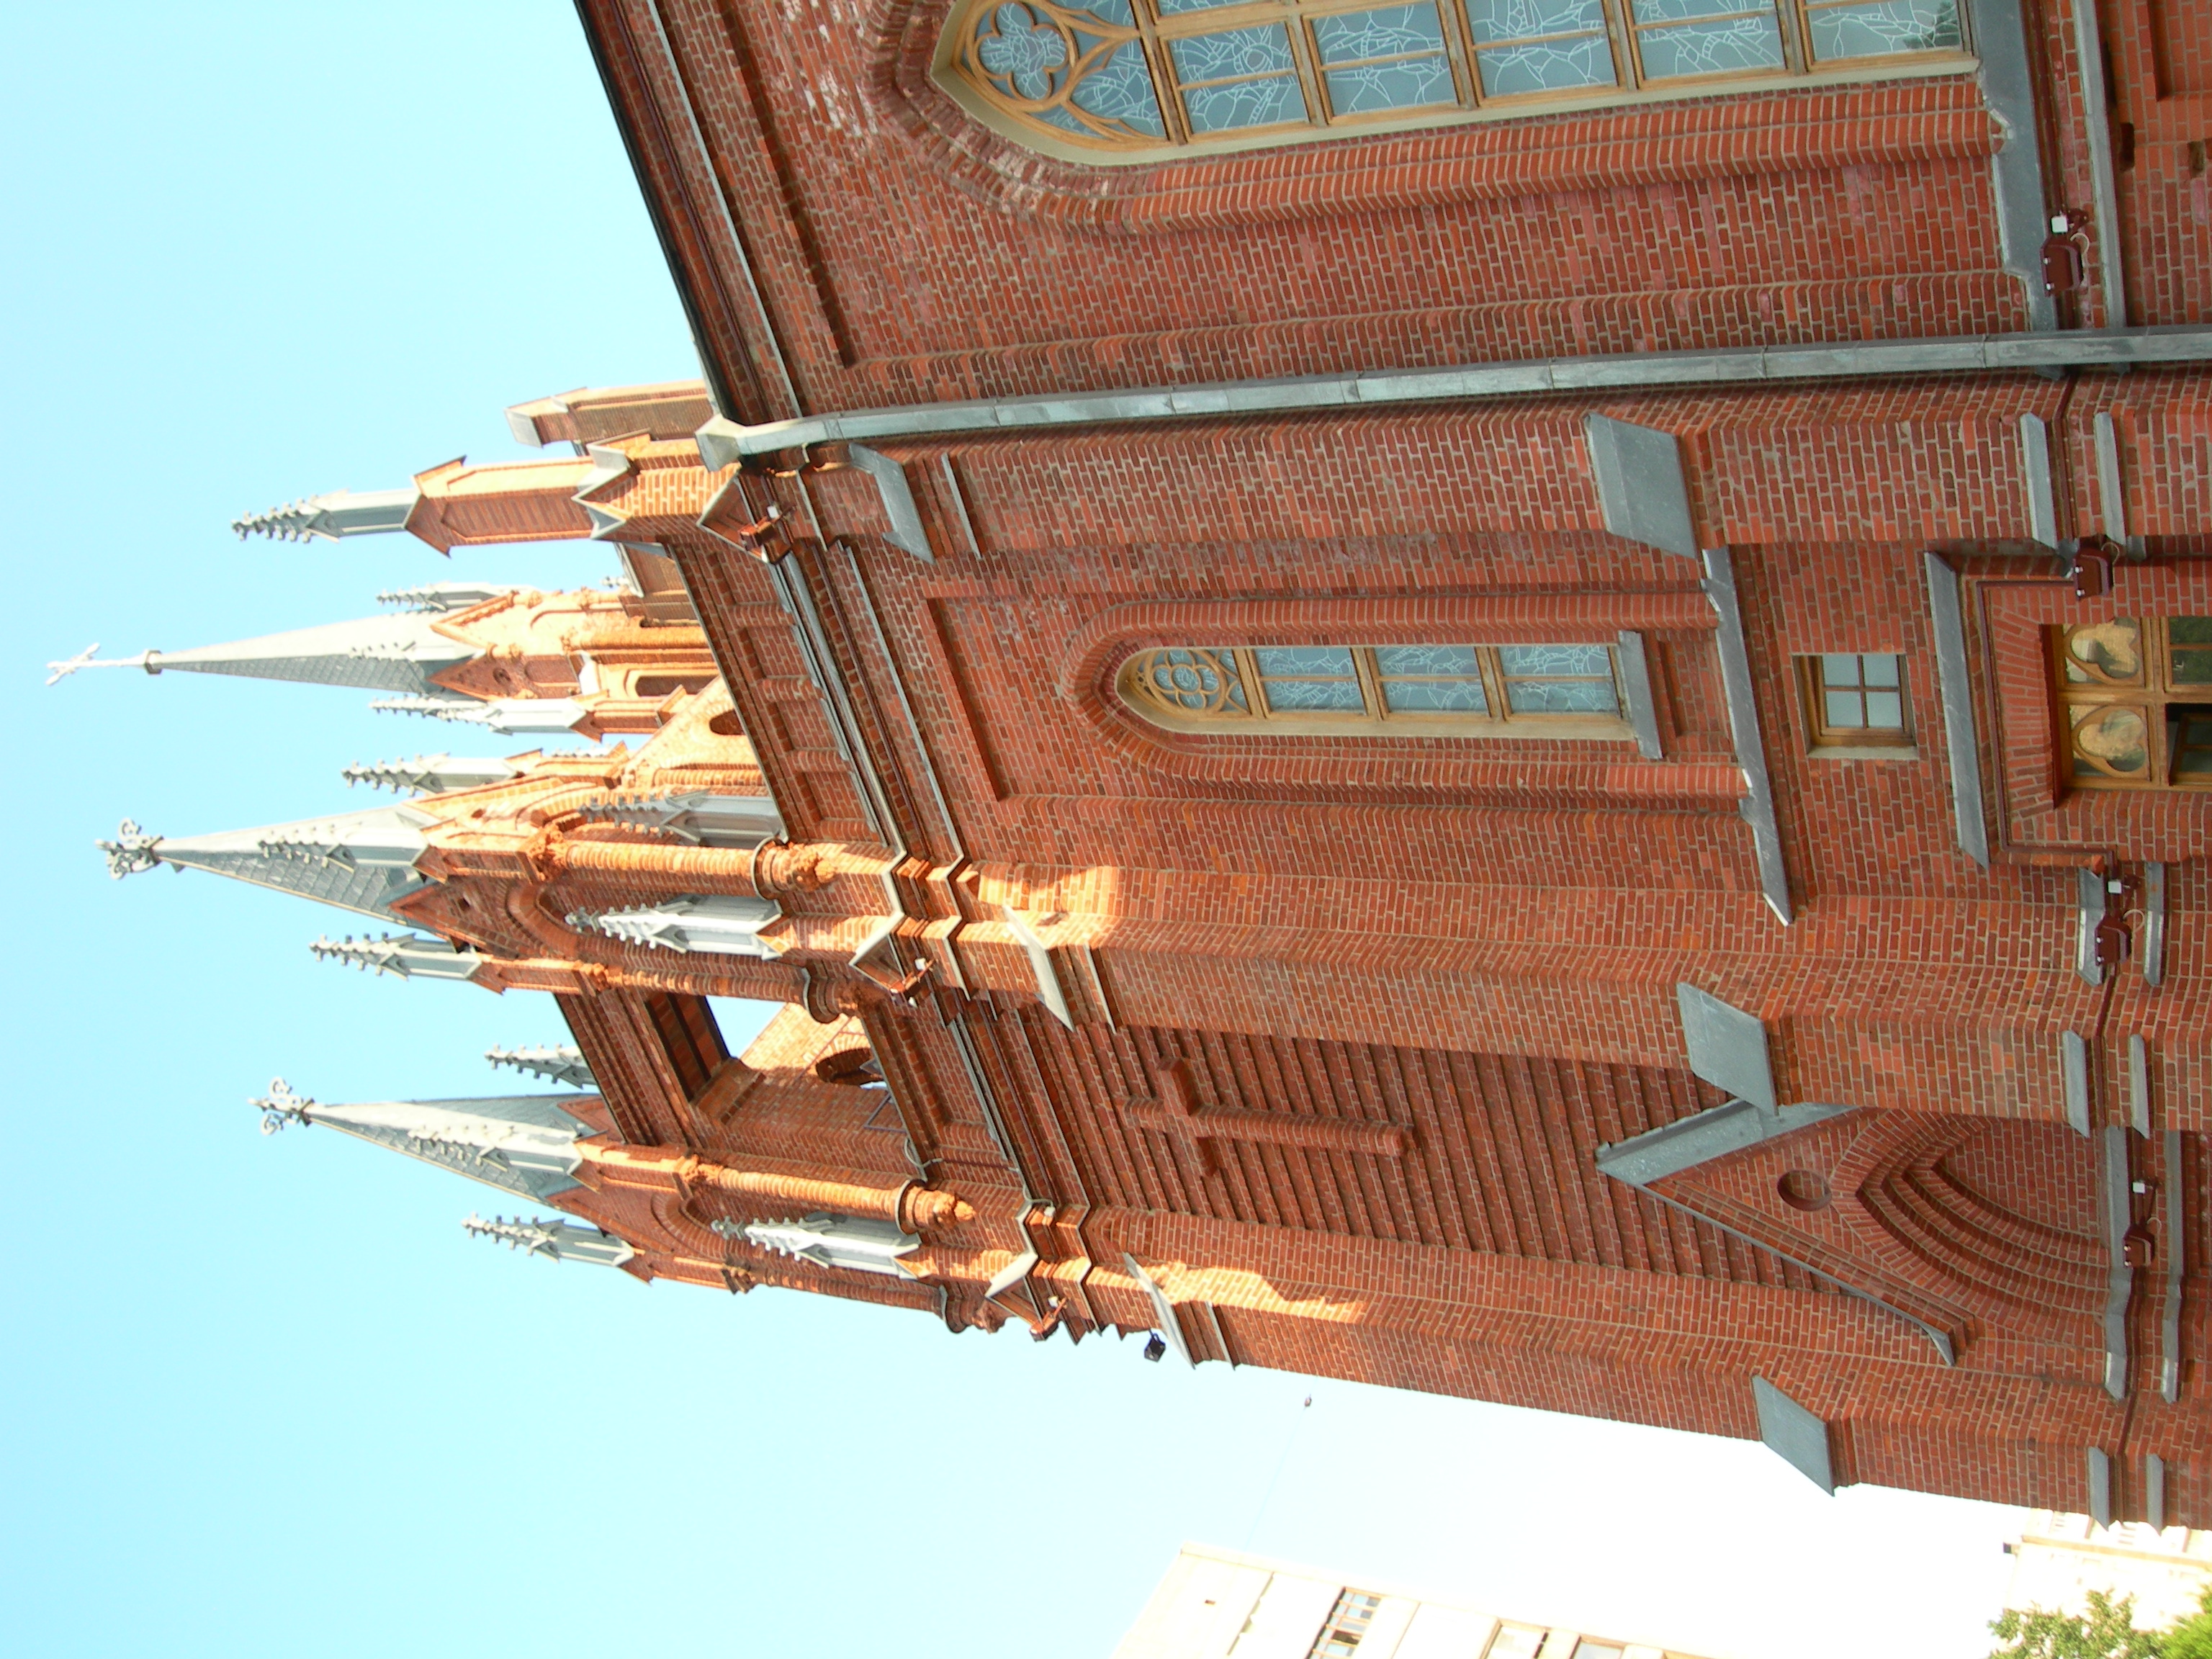
wood, vehicle, screenshot